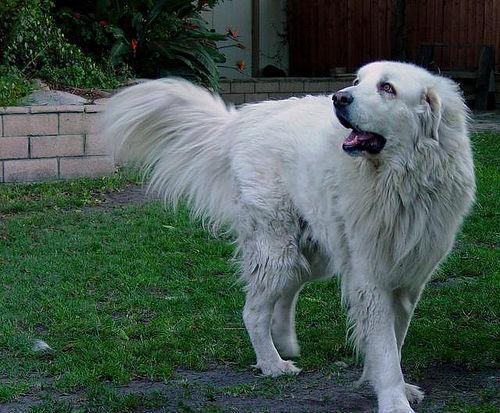
great pyrenees